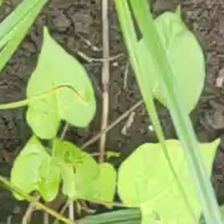
Weed species: Obscure_morning _glory(Ipomoea obscura)